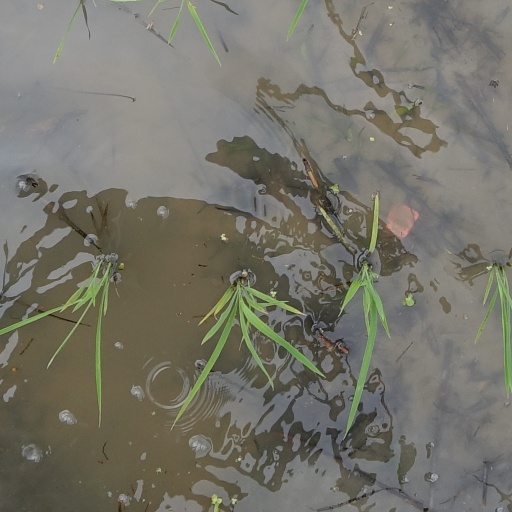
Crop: rice